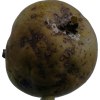
Label: pear